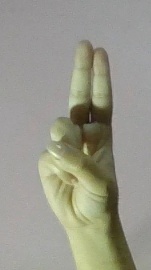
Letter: taa